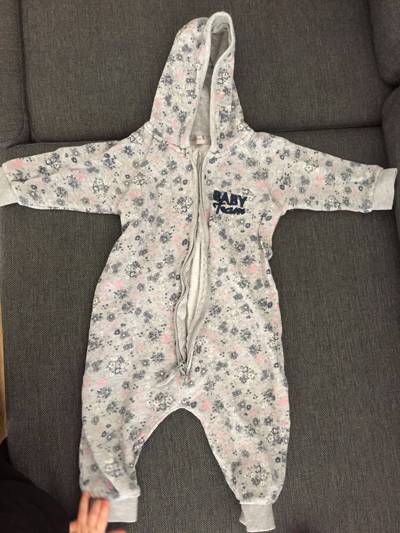
Waste category: clothes